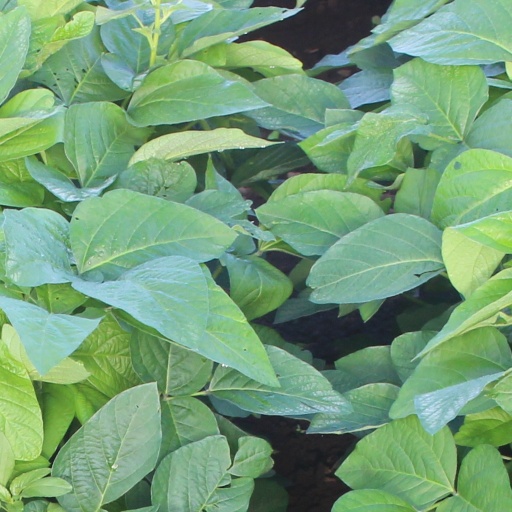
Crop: soybean